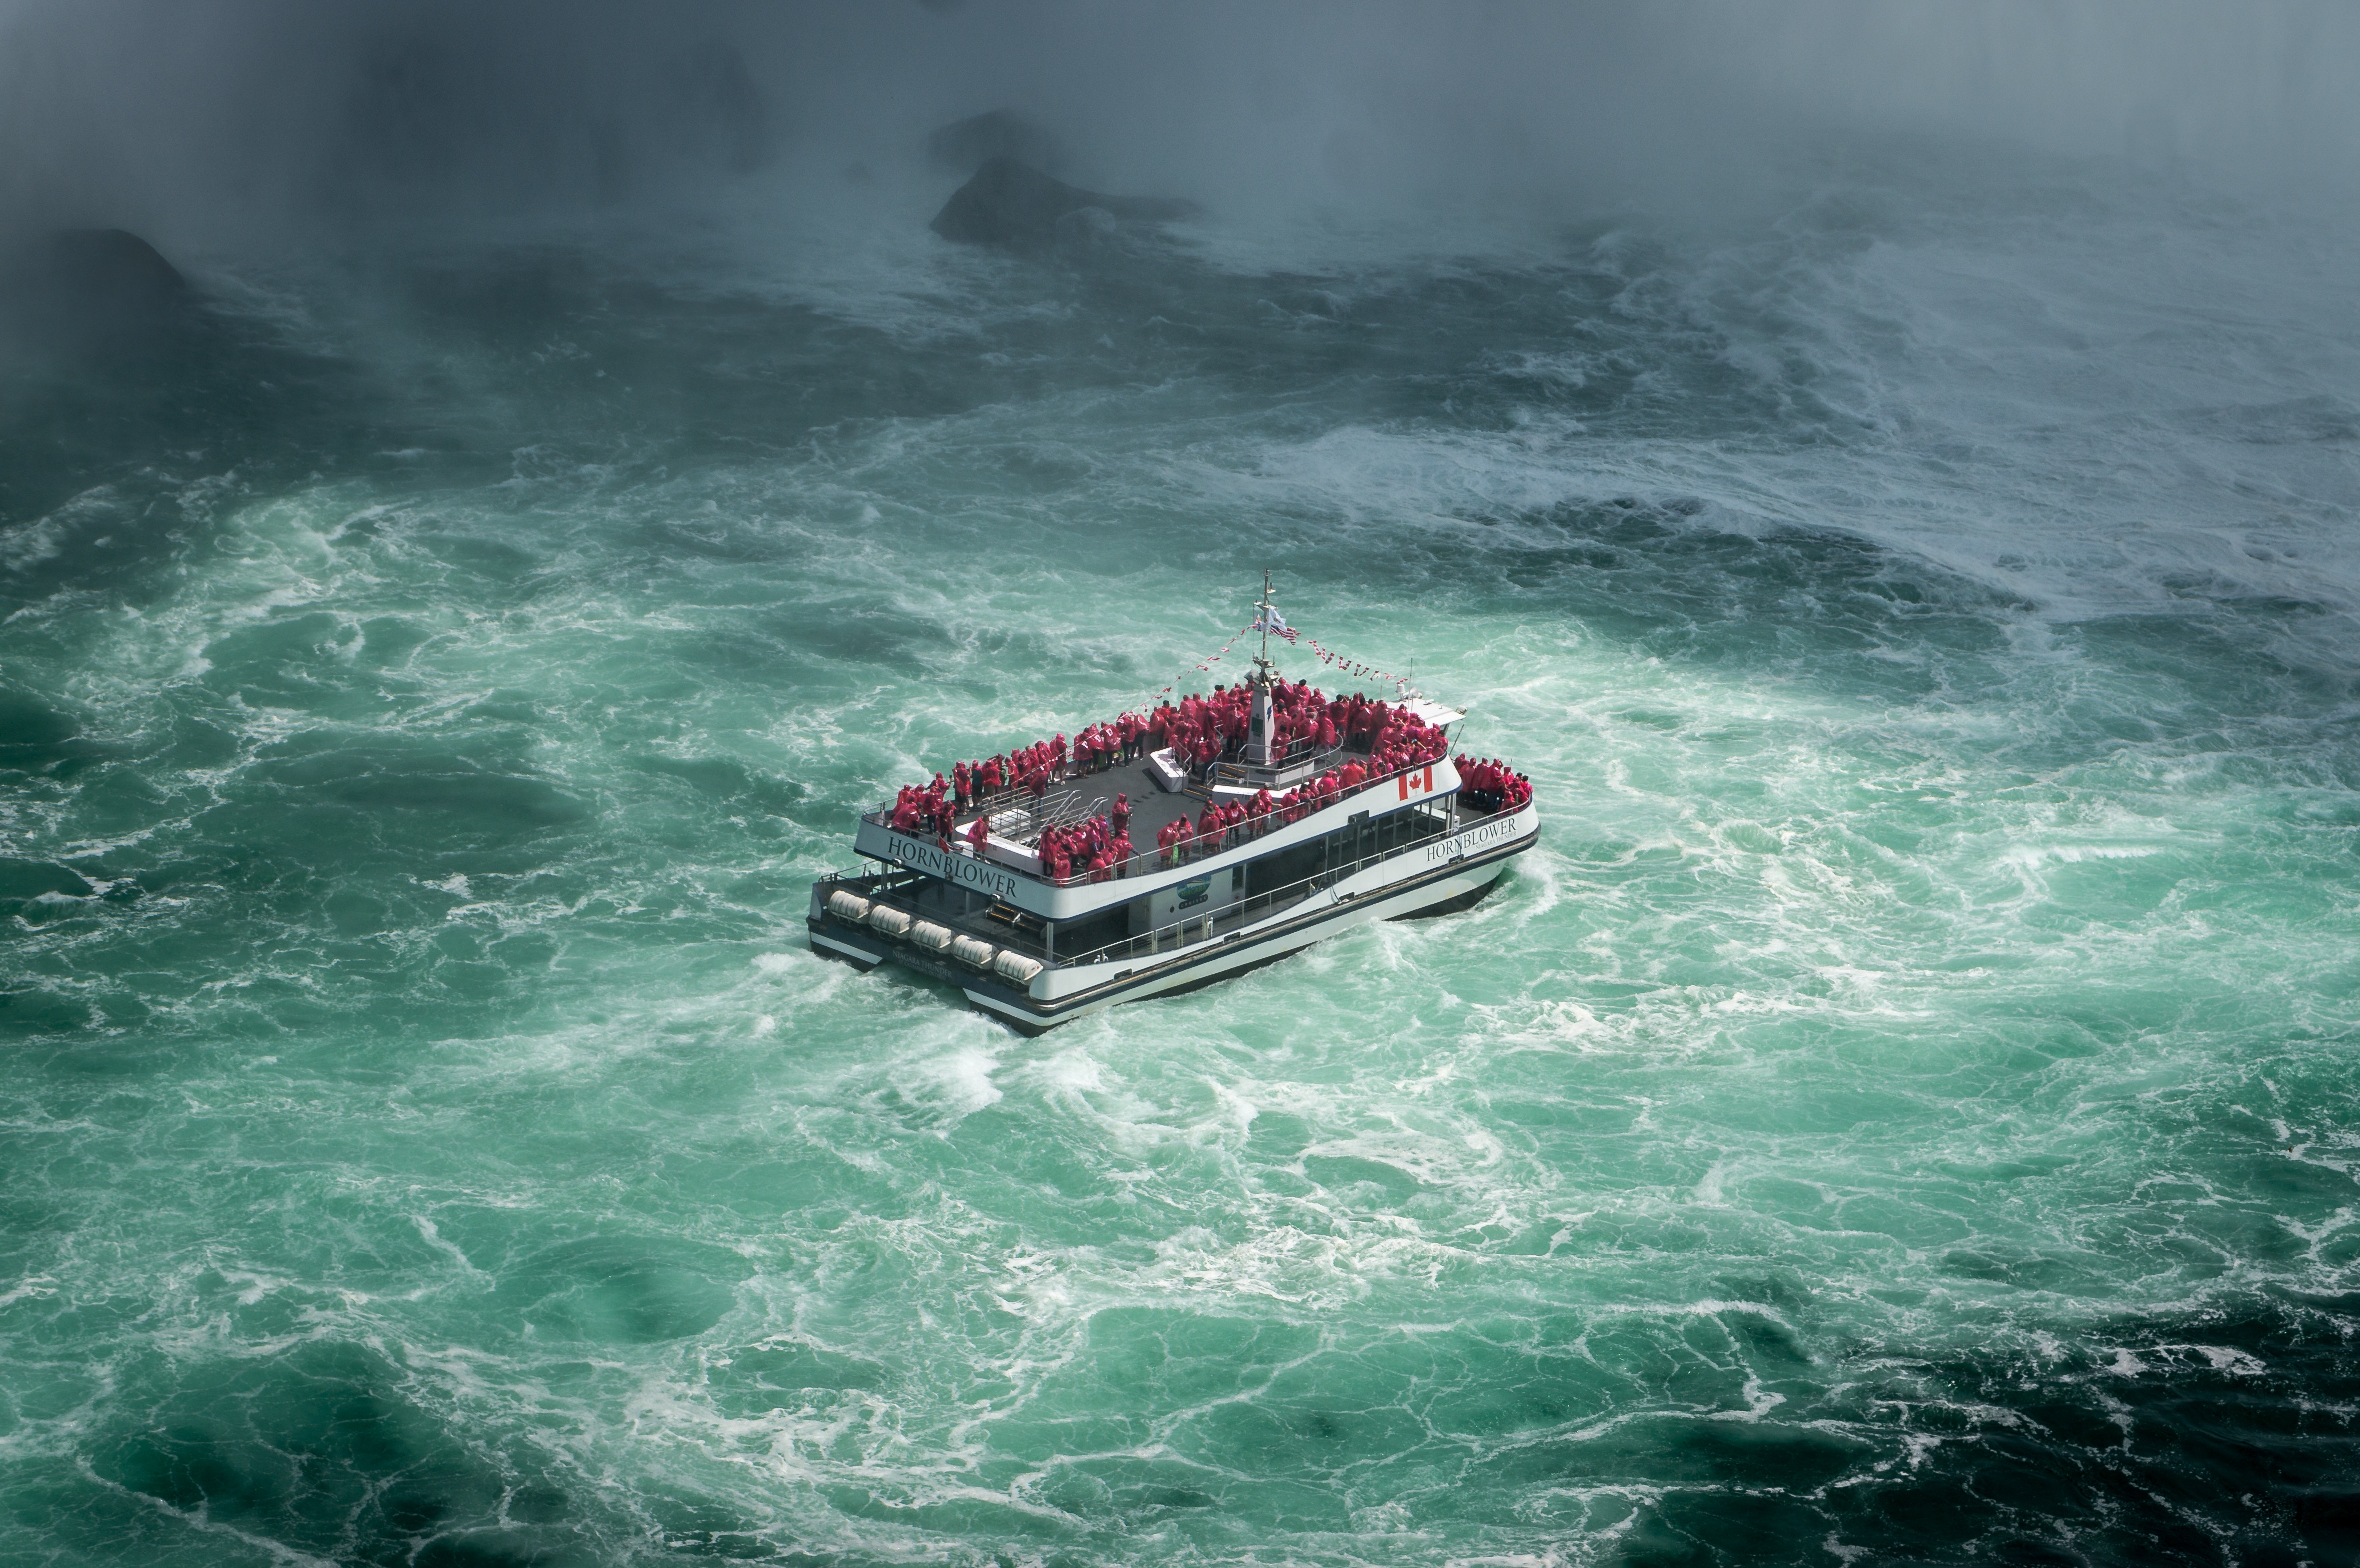
sea, water, ocean, boat, wave, boating, watercraft, geological phenomenon, wind wave, water resources, water transportation